Musashi Imperial Graveyard

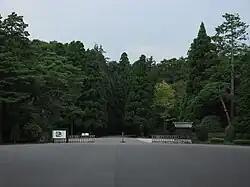
Entrance of the Musashi Imperial Graveyard, Hachiōji, Tokyo

is a mausoleum complex of the Japanese Emperors in Nagabusa-machi, Hachiōji, Tokyo, Japan. Located within a forest in the western suburbs of Tokyo and named for the ancient Musashi Province, the site contains the mausolea of Emperor Taishō and Emperor Shōwa, as well as those of their wives, Empress Teimei and Empress Kōjun.